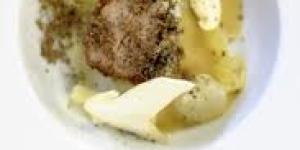
arroz con mollejas